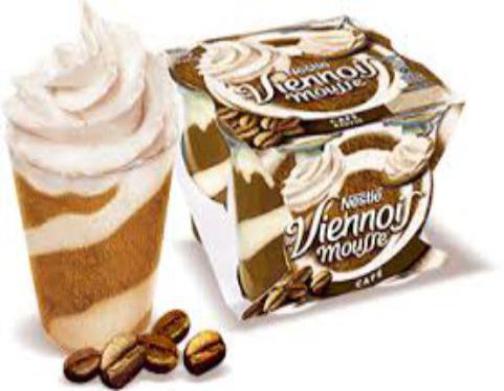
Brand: le viennois
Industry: Food